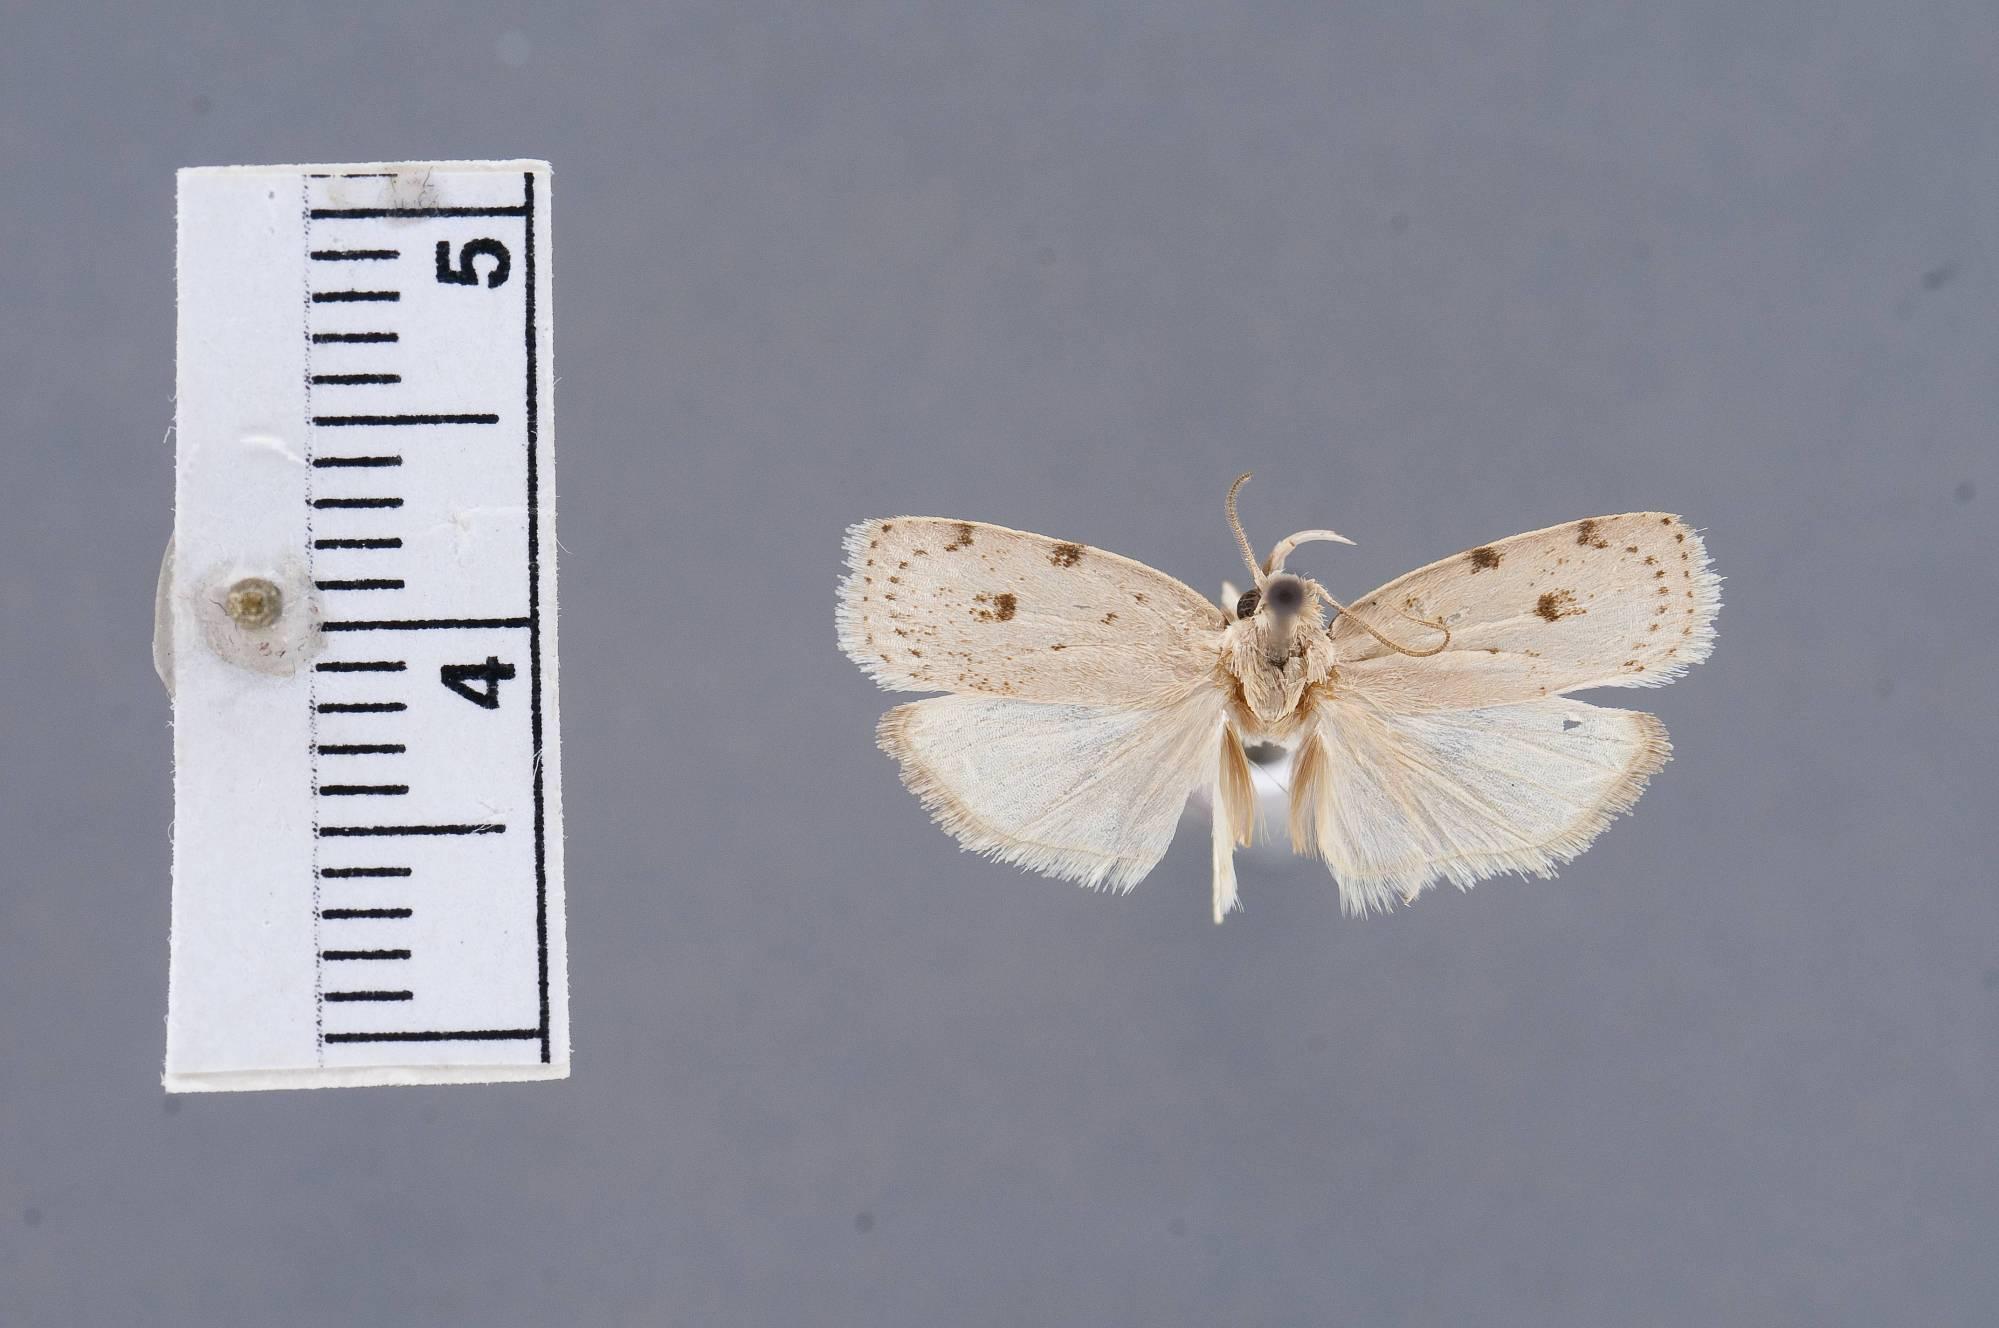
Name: Gonioterma anita
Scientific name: Gonioterma anita Busck, 1920
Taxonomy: Animalia, Arthropoda, Insecta, Lepidoptera, Glossata, Depressariidae, Stenomatinae
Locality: Cayuga, Guatemala
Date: [Not Stated]